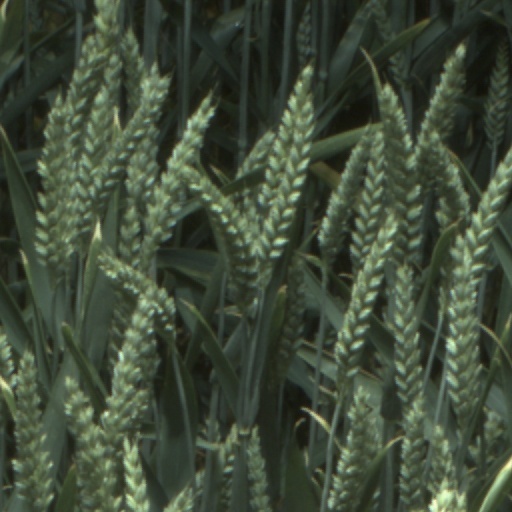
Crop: wheat